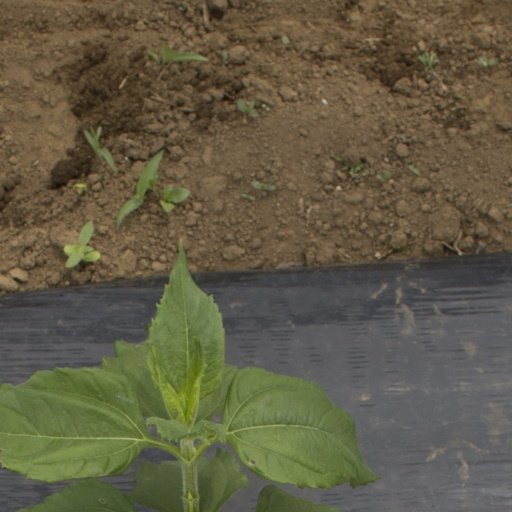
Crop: Jerusalem artichoke